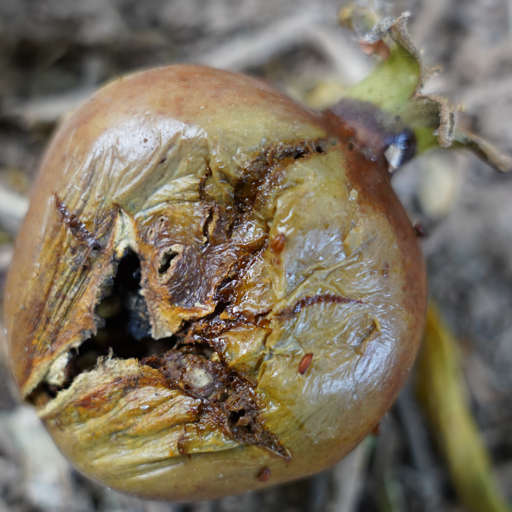
Label: Ectomyelois ceratoniae